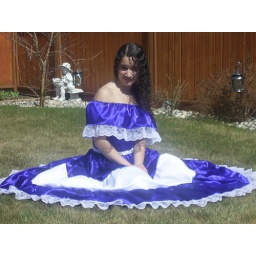
me sitting on the ground in my spanish dress